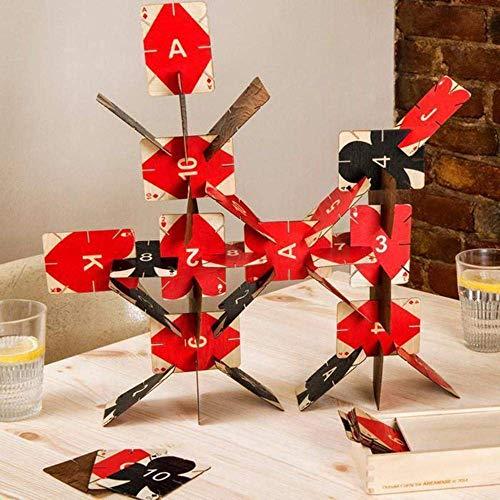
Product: Areaware Plywood Playing Cards
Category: Toys & Games | Games & Accessories | Card Games | Standard Playing Card Decks
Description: Handcrafted from Plywood Birch.
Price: $20.51
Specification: ProductDimensions:4x1.8x6.5inches|ItemWeight:10.2ounces|ShippingWeight:10.4ounces(Viewshippingratesandpolicies)|Manufacturer:Areaware|ASIN:B00LFU9ZPU|DomesticShipping:ItemcanbeshippedwithinU.S.|InternationalShipping:ThisitemcanbeshippedtoselectcountriesoutsideoftheU.S.LearnMore|Itemmodelnumber:DCPC